Dean Forest Railway

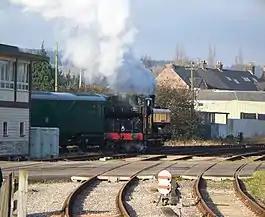
9681 north of Lydney Junction station

The Dean Forest Railway is a long heritage railway that runs between Lydney and Parkend in the Forest of Dean, Gloucestershire.